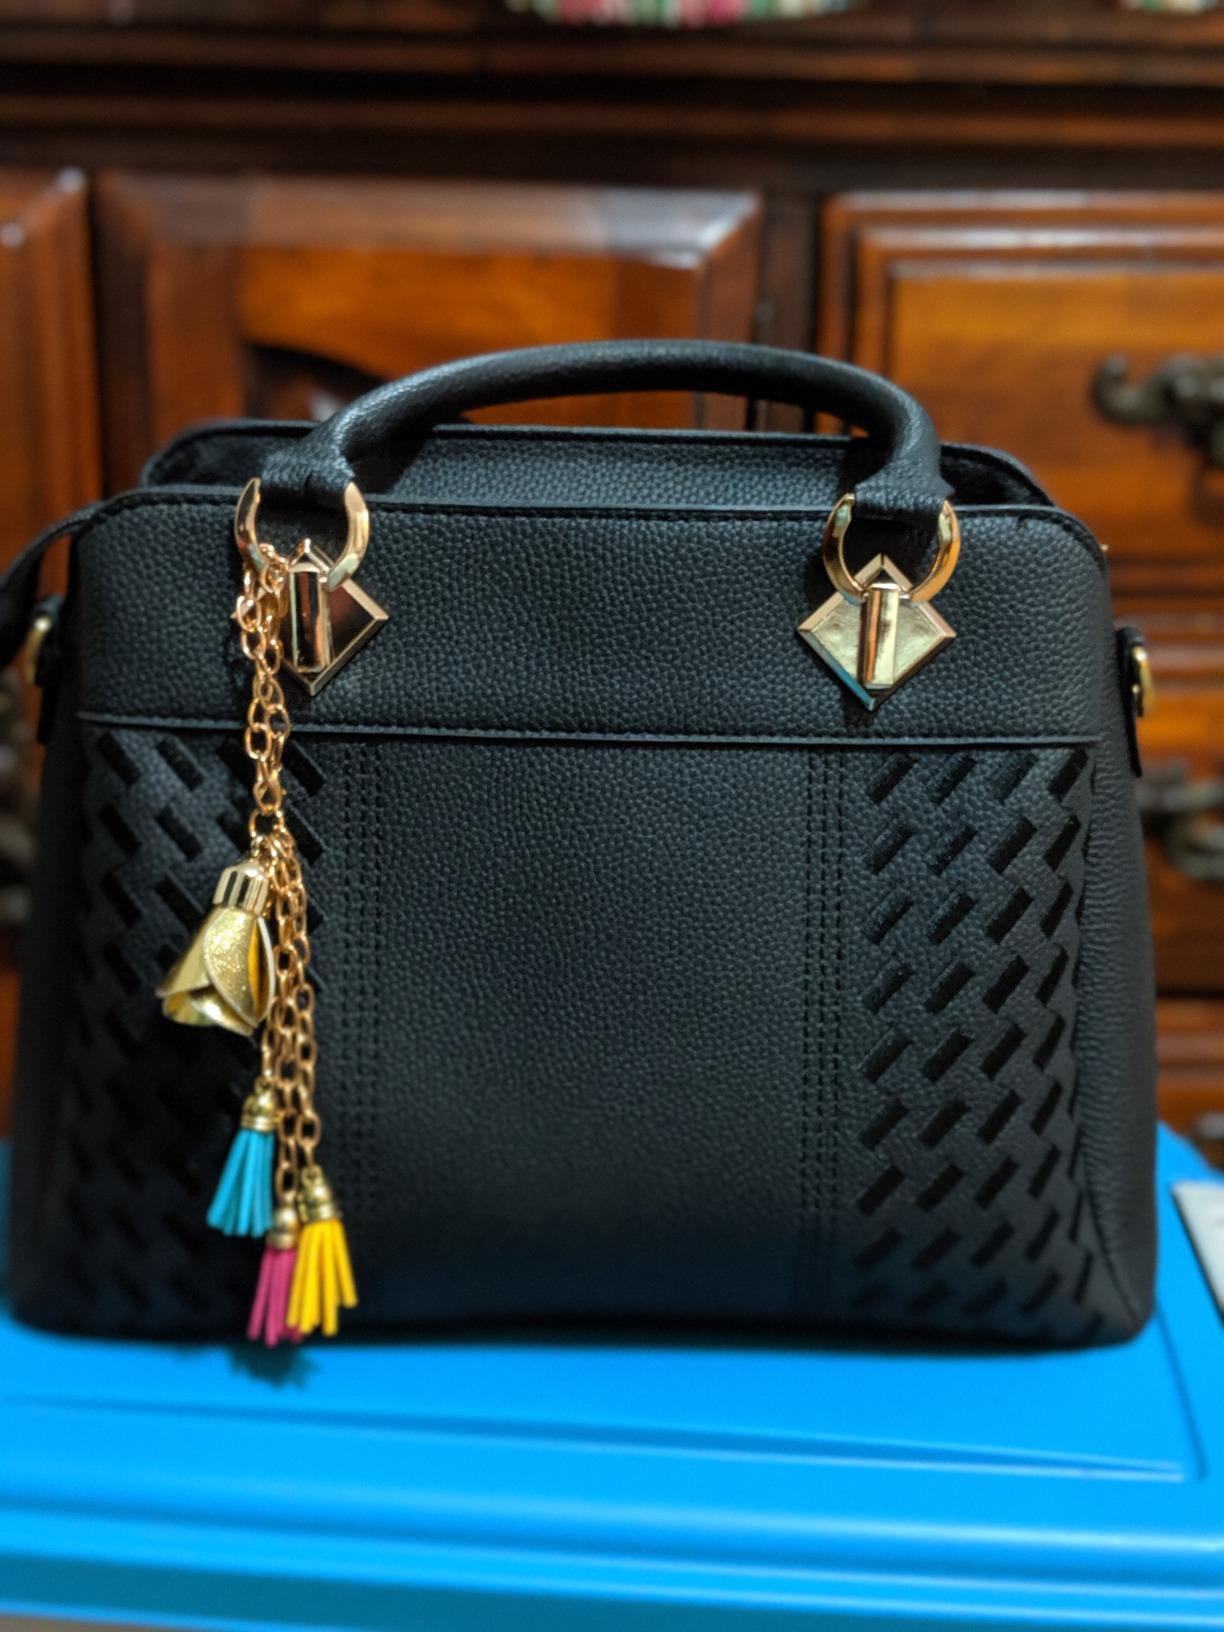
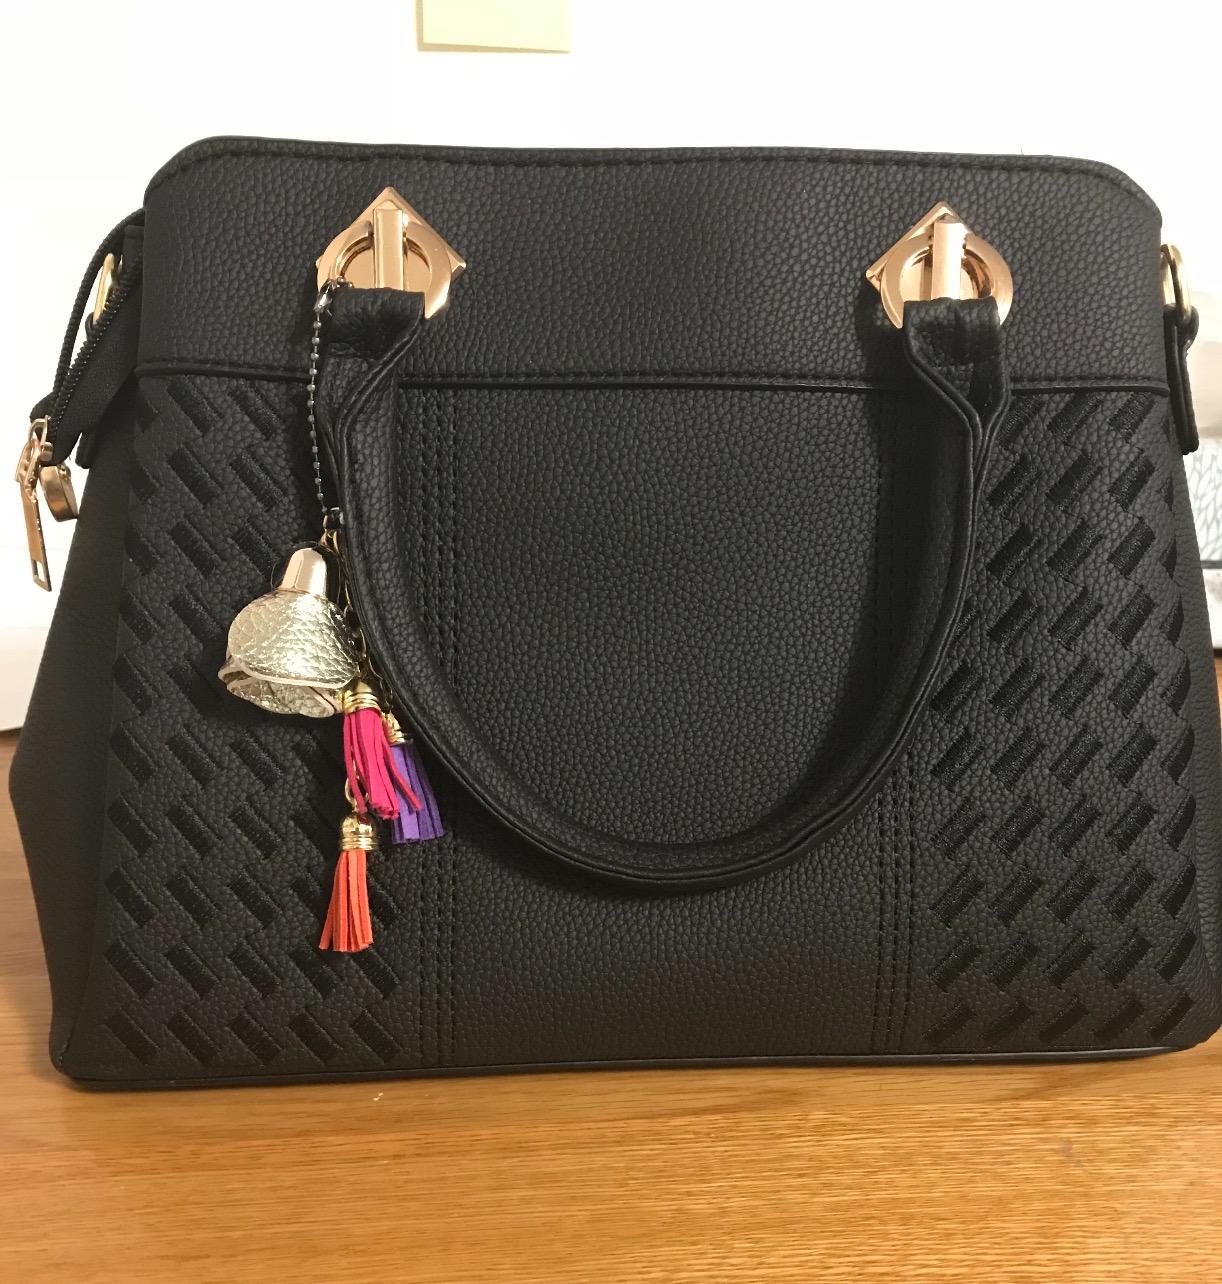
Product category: accessories_handbag
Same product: yes